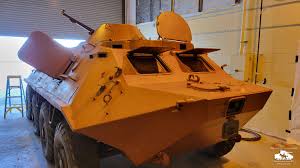
Label: BTR